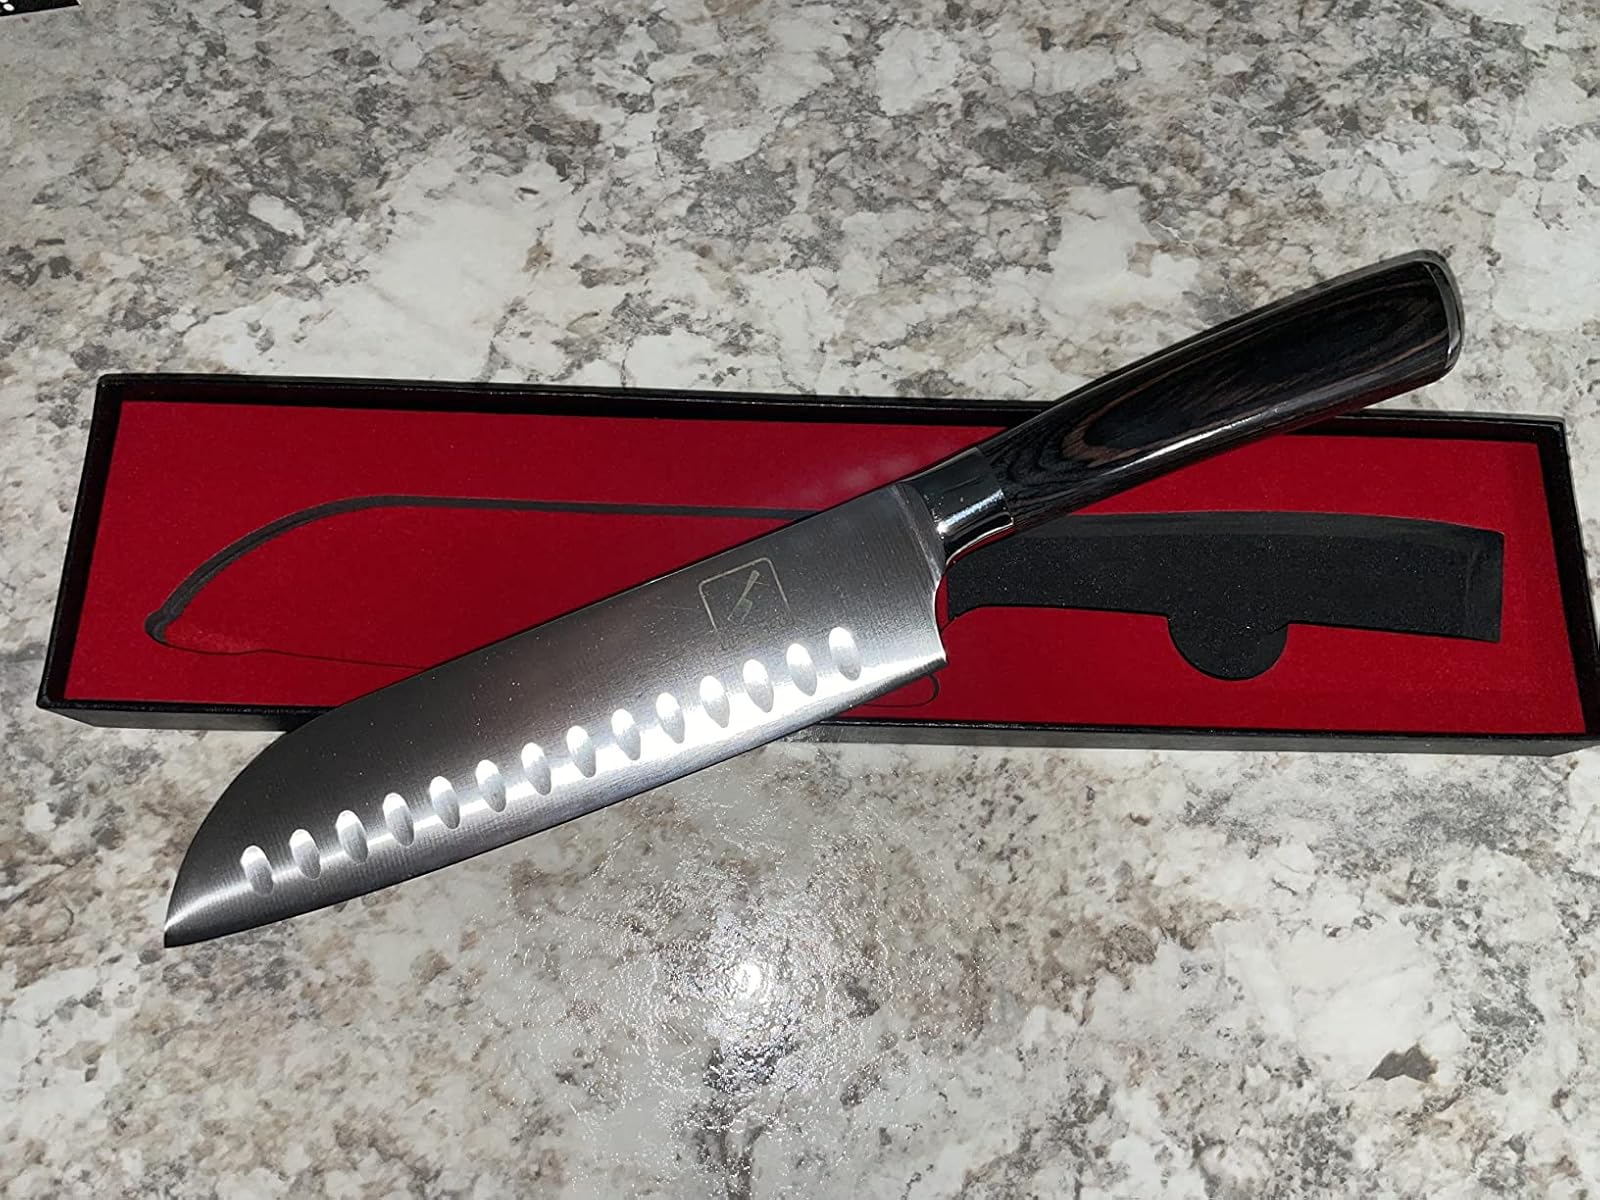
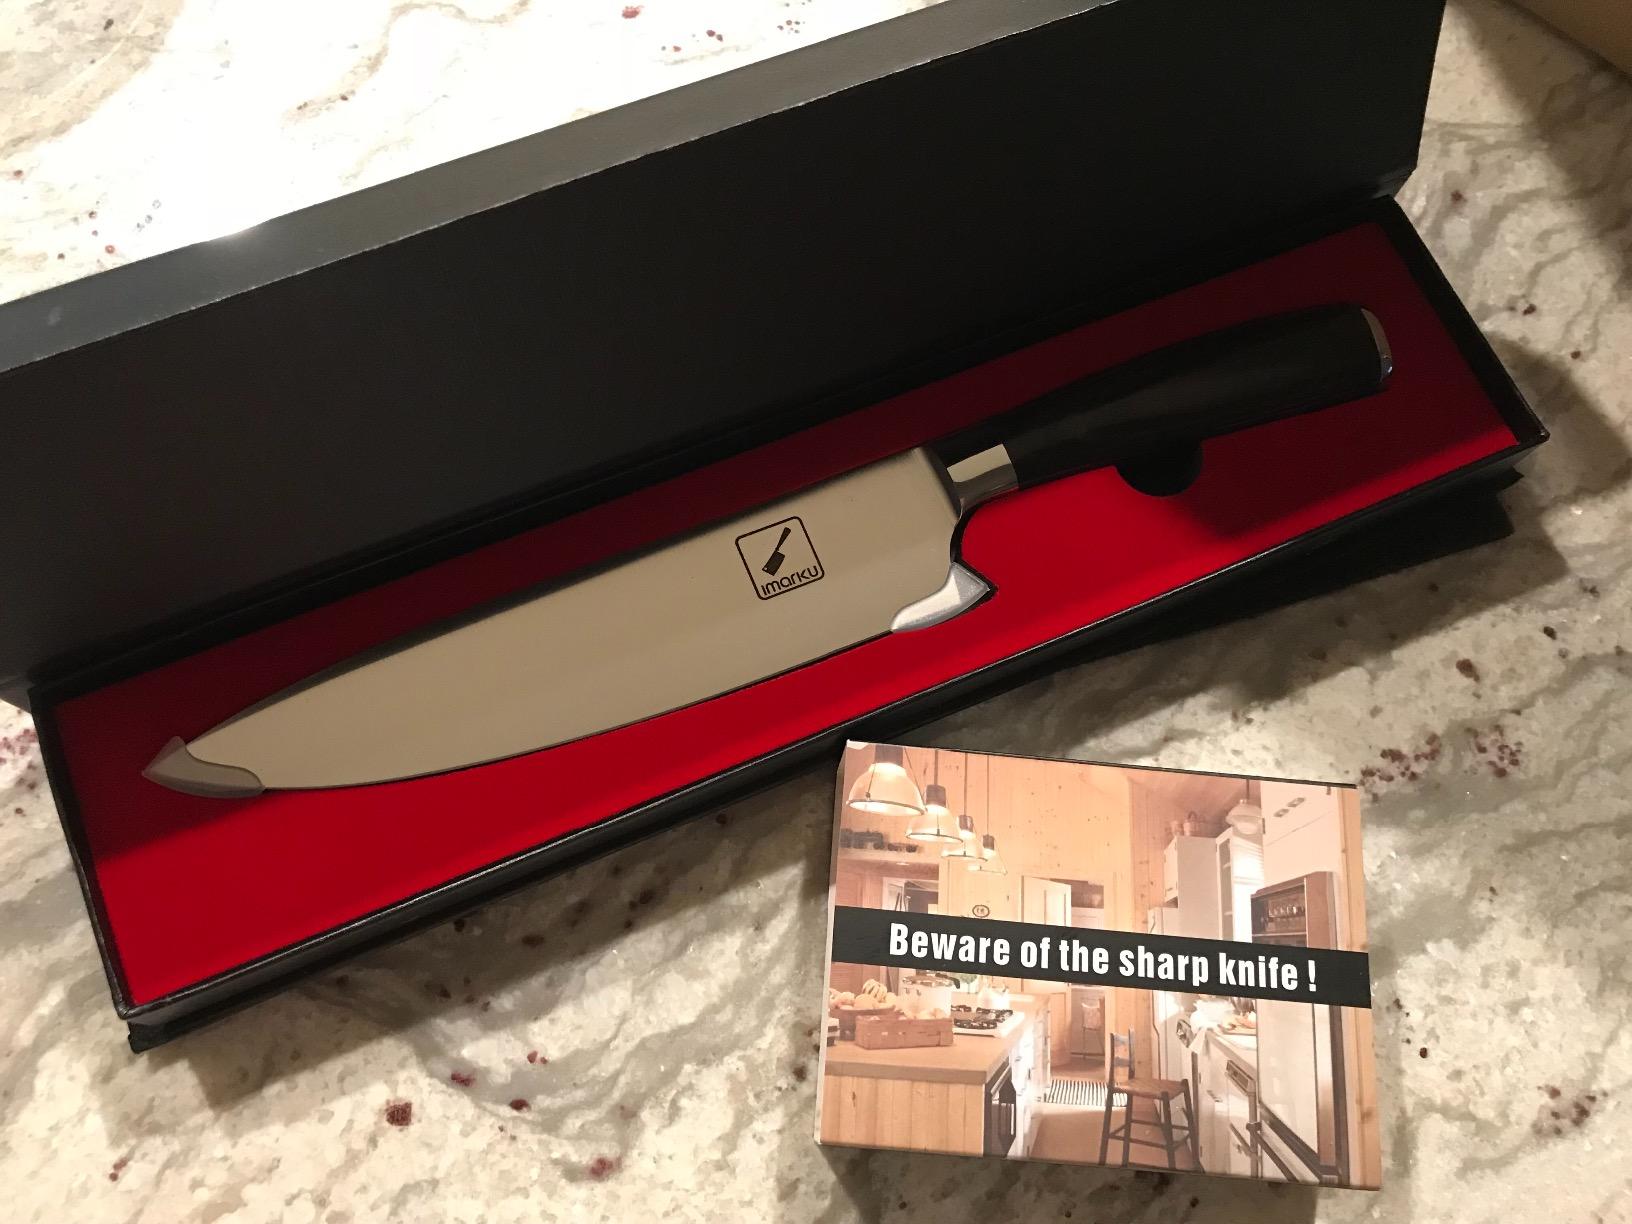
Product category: items_knife
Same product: no